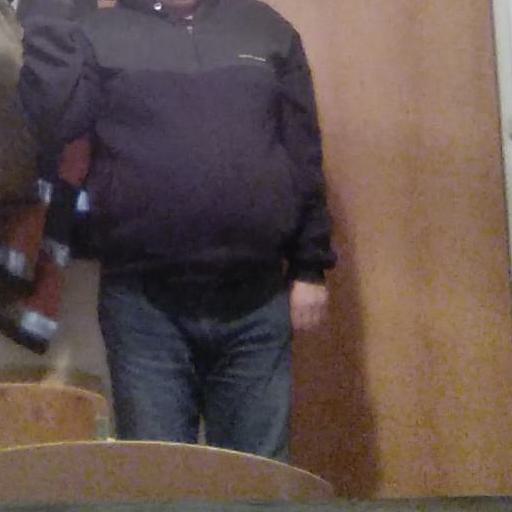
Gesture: no_gesture